D. J. Reyburn

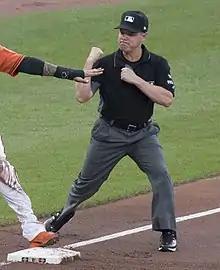
Reyburn in 2017

Daniel James Reyburn (born October 13, 1976) is an American Major League Baseball umpire. He wore uniform number 70 when he first came up to MLB, then changed to number 17 starting with the 2018 season, two years after the retirement of John Hirschbeck, who previously wore #17.